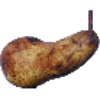
Label: pear_abate